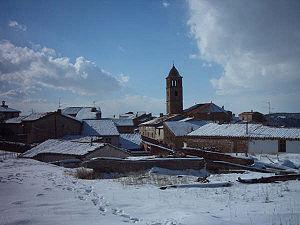
Corbalán est une commune d’Espagne, dans la province de Teruel, communauté autonome d'Aragon comarque de Teruel.